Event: Nepal Earthquake
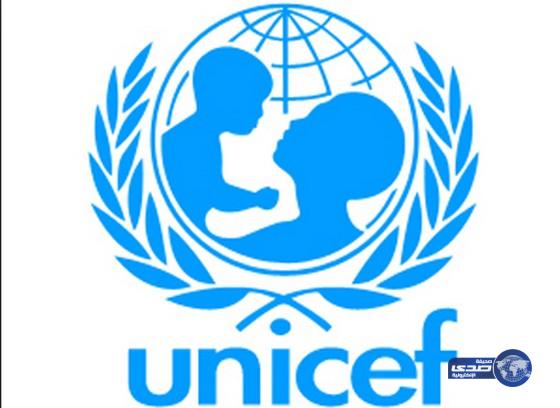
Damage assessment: no_damage